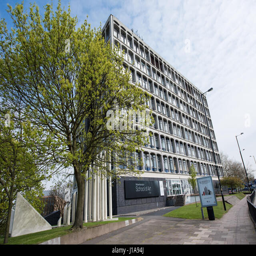
urban landscape view and the ring road